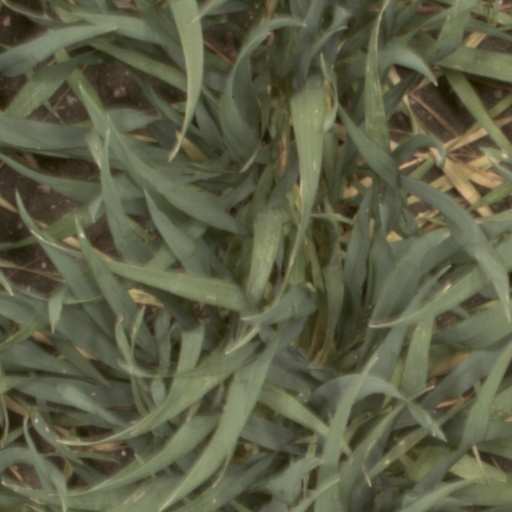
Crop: wheat